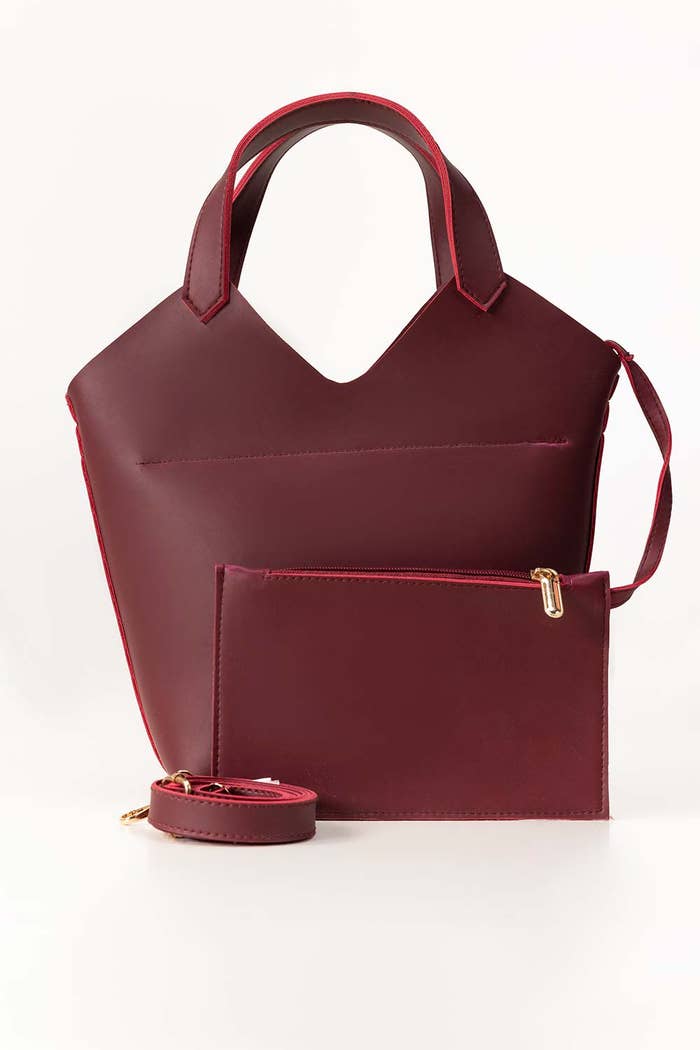
burgundy red leather tote bag